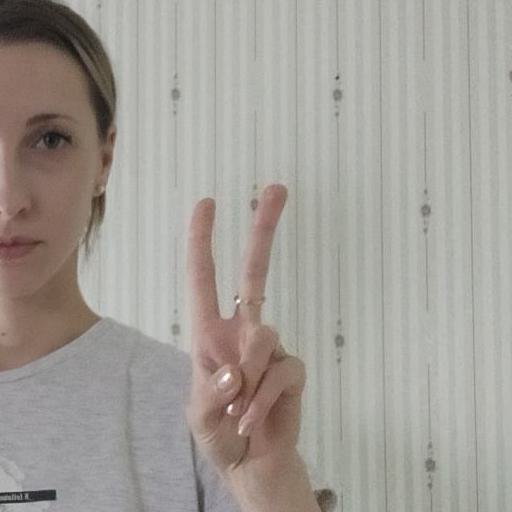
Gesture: peace